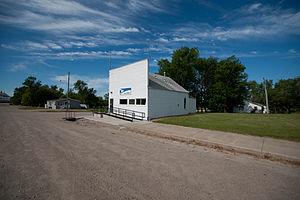
La ville d’Egeland est située dans le comté de Towner, dans l’État du Dakota du Nord, aux États-Unis. Lors du recensement de 2010, sa population s’élevait à 28 habitants.